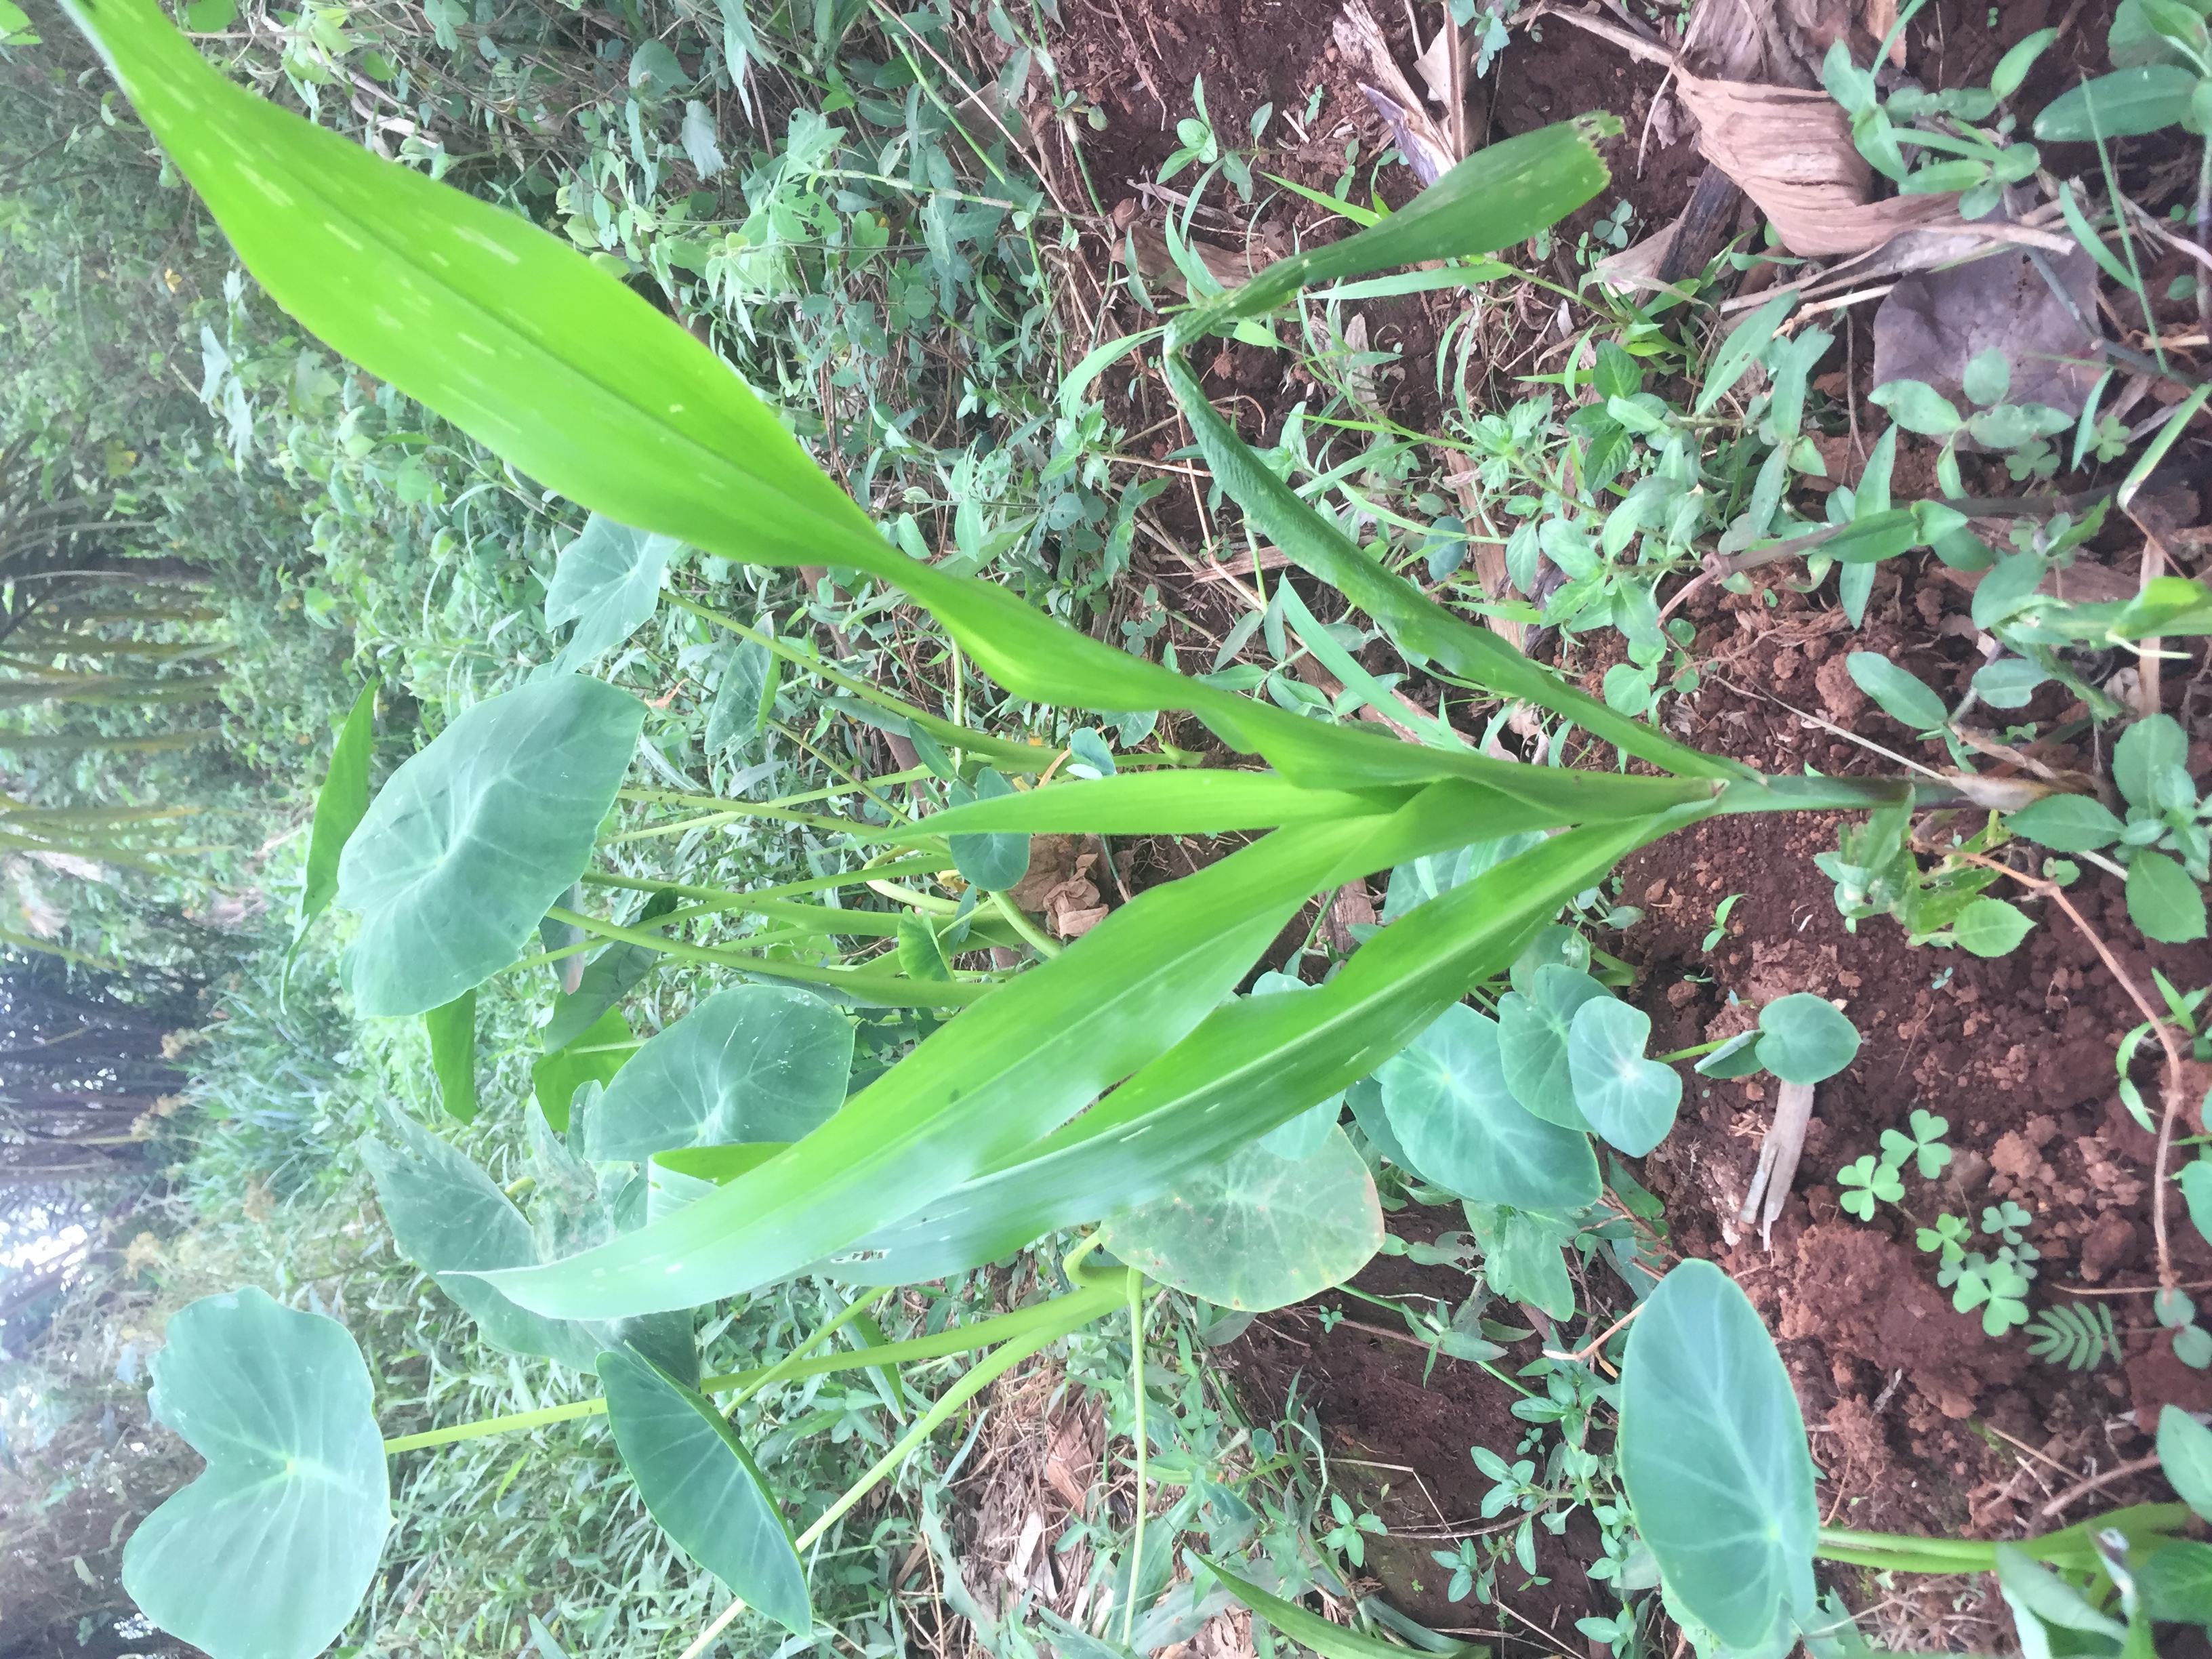
Label: helminthosporium_leaf_blight